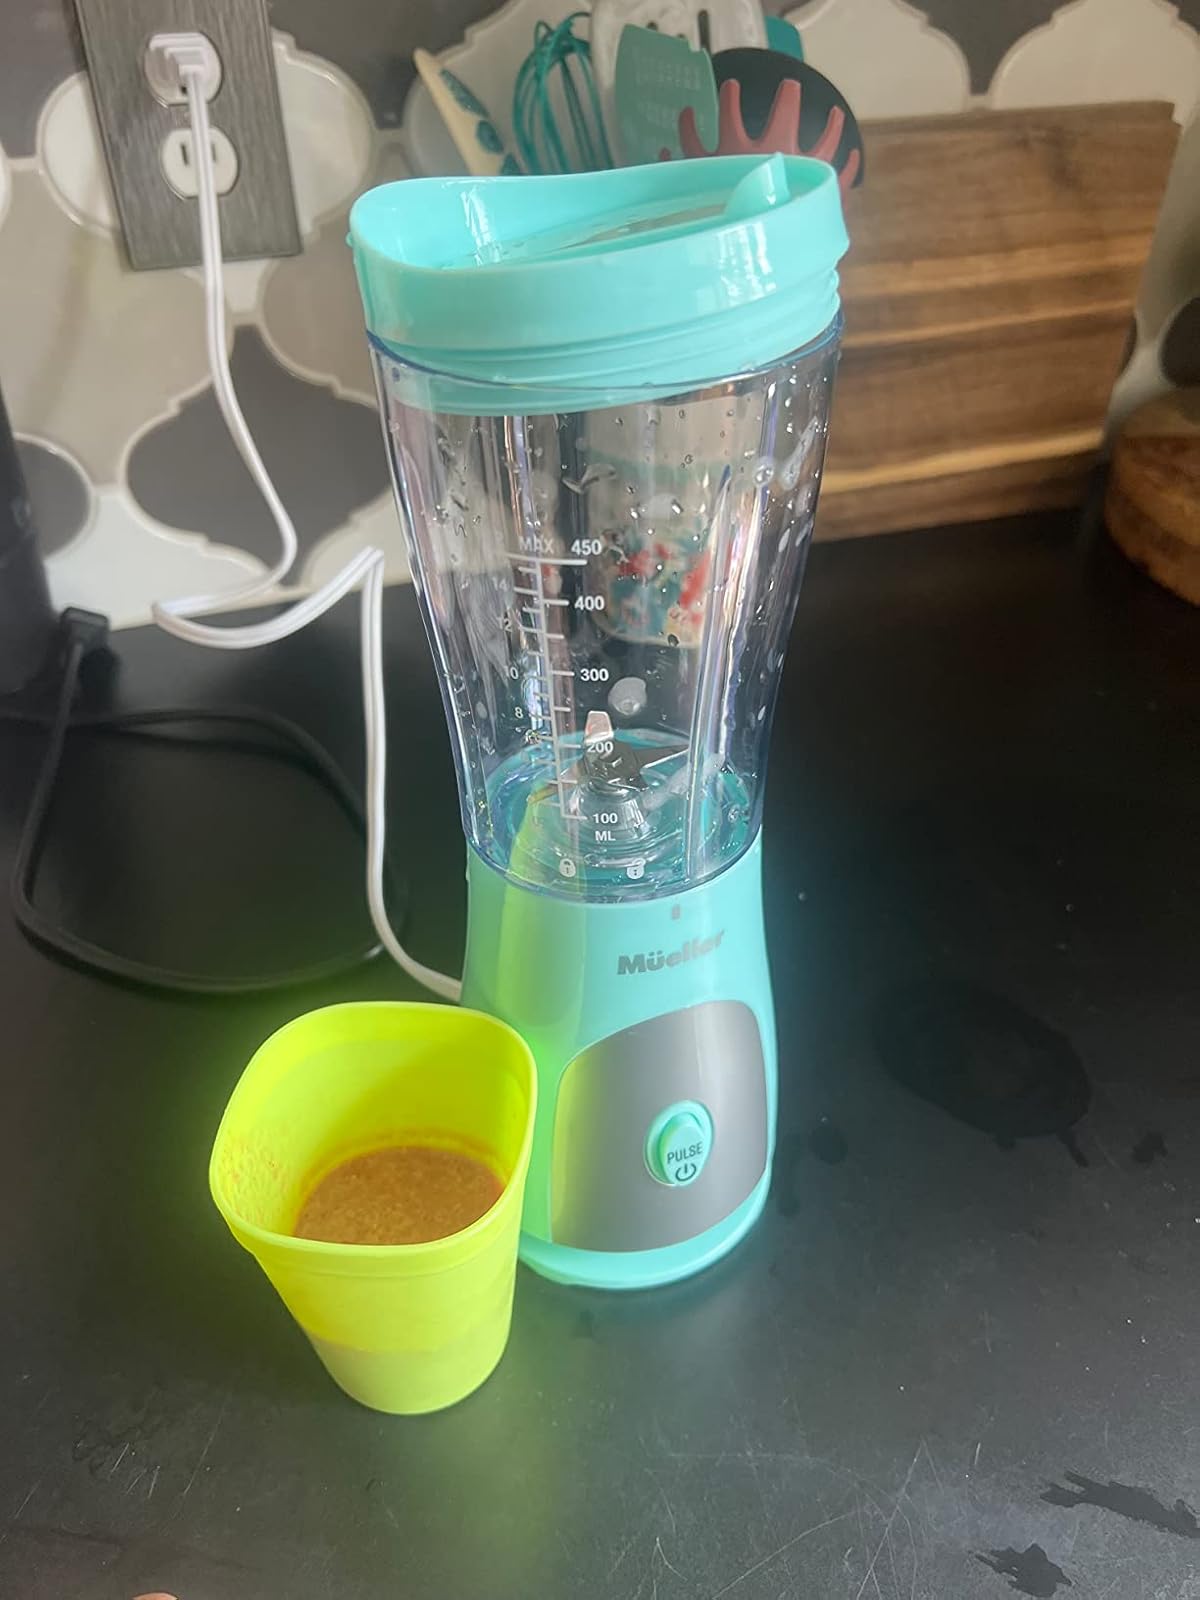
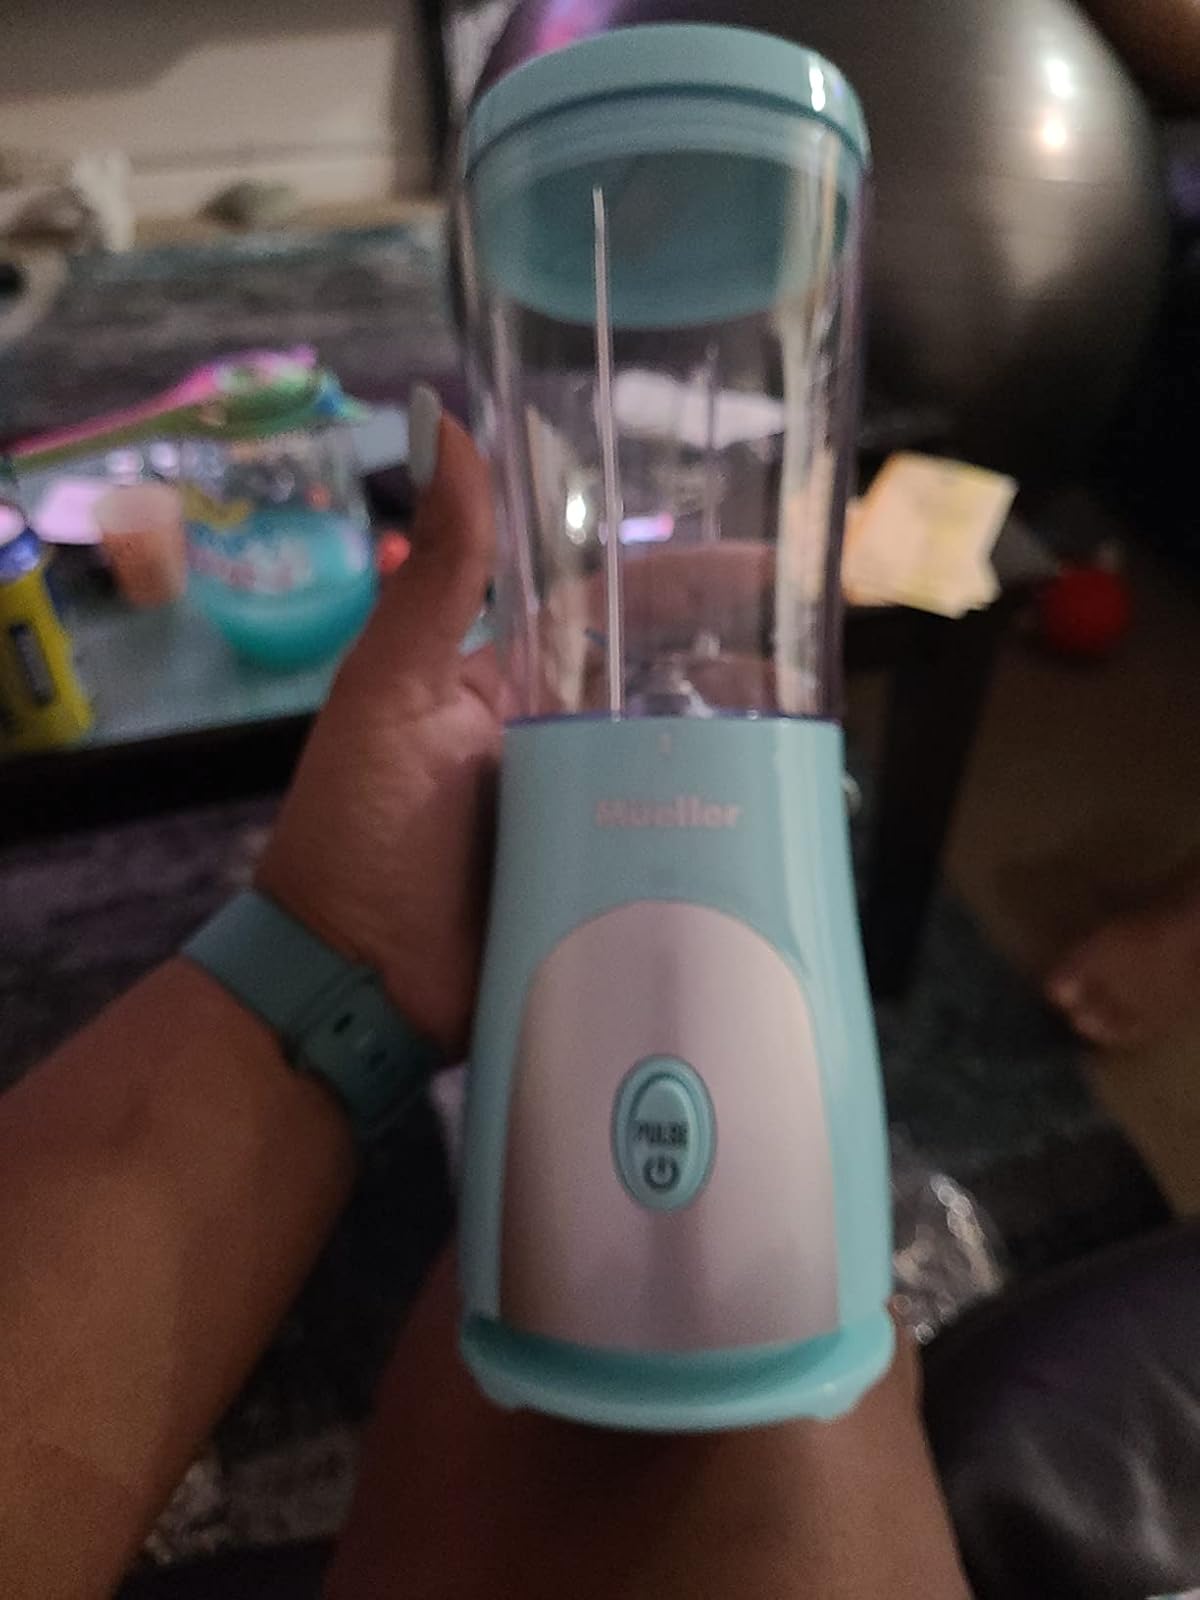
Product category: items_blender
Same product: yes